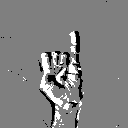
ASL letter: i